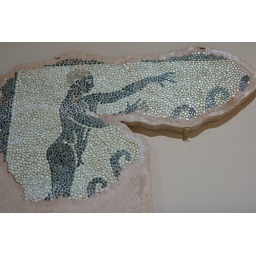
An Ethiopian boy in a floor mosaic